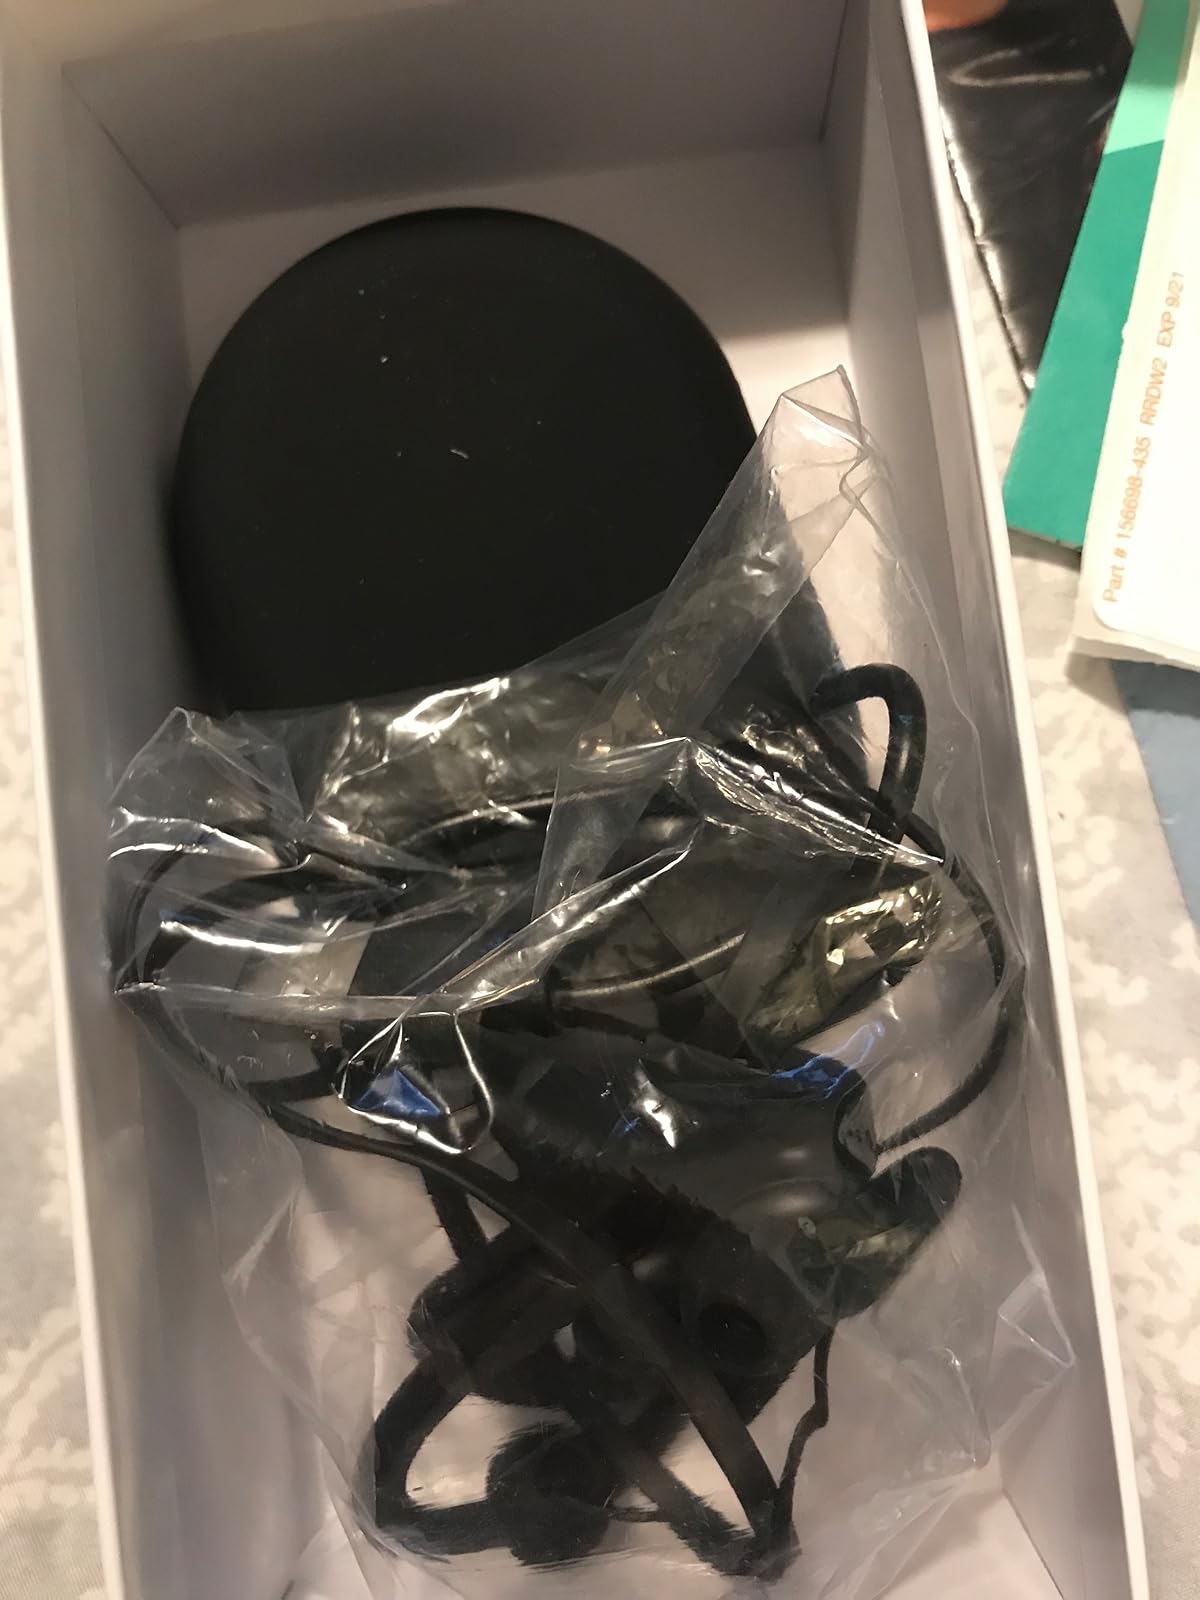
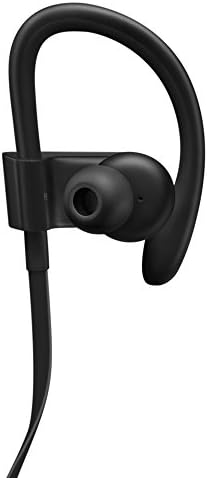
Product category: headphones
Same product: yes